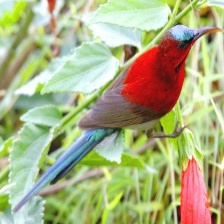
Species: CRIMSON SUNBIRD
Scientific name: AETHOPYGA SIPARAJA